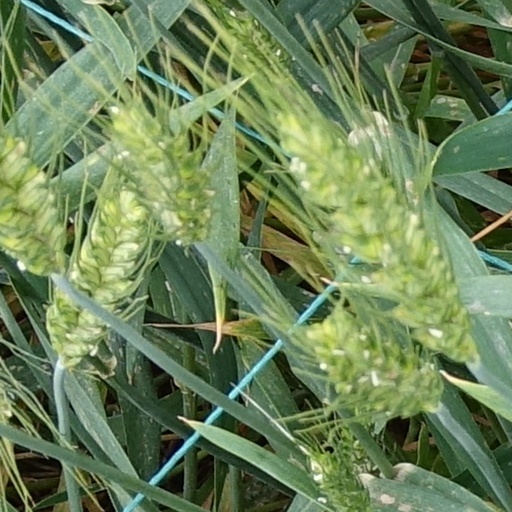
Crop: wheat